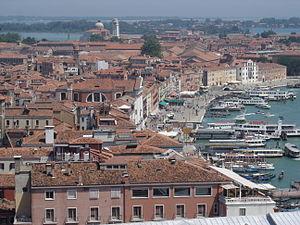
La Riva degli Schiavoni est un front de mer situé à Venise. Il s'agit d'un chemin de promenade situé le long du front de mer sur le bassin de Saint-Marc. Il a été construit au IXᵉ siècle à partir de limon de dragage et a été nommé en l'honneur des Slaves qui amenaient avec leurs navires marchands leurs produits à Venise depuis l'autre côté de la mer Adriatique pour exposer leurs stands commerciaux. Le littoral, en effet, faisait partie intégrante du port commercial de Venise et était d'une grande importance grâce à sa proximité avec la place Saint-Marc et le centre du pouvoir politique vénitien. De nombreux bateaux et embarcations qui transportent des touristes du continent et des bateaux de croisière accostent sur la Riva pour permettre aux passagers de débarquer à proximité de la Place Saint Marc.